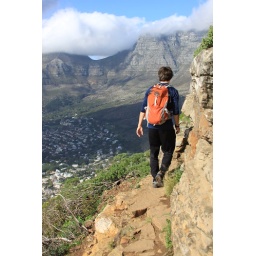
climbing with table mountain in the background...Lion's Head, Cape Town, South Africa